Sardinian dhole

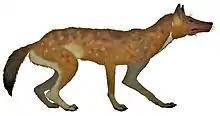
Life restoration

During the Middle and Late Pleistocene Corsica and Sardinia had their own highly endemic depauperate terrestrial mammal fauna which besides the Sardinian dhole and Sardinian pika, included the Tyrrhenian field rat, ("Rhagamys orthodon") the Tyrrhenian vole ("Microtus henseli"), a shrew ("Asoriculus similis"), a mole ("Talpa tyrrhenica"), a dwarf mammoth ("Mammuthus" "lamarmorai"), a galictine mustelid ("Enhydrictis galictoides"), three species of otter ("Algarolutra majori, Sardolutra ichnusae, Megalenhydris barbaricina") and a deer ("Praemegaceros cazioti").